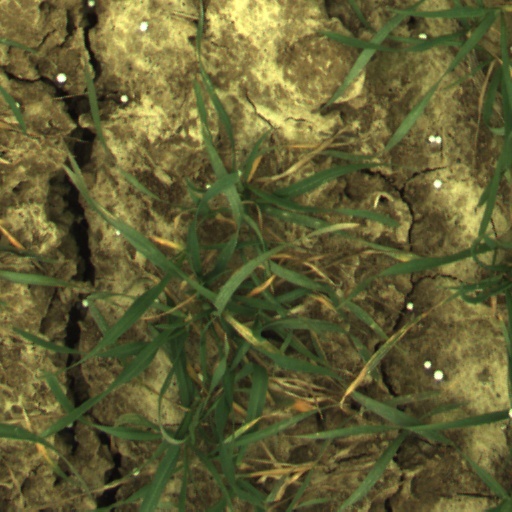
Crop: wheat